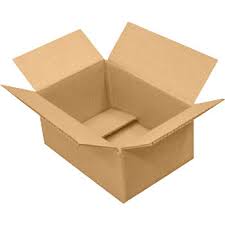
Label: cardboard